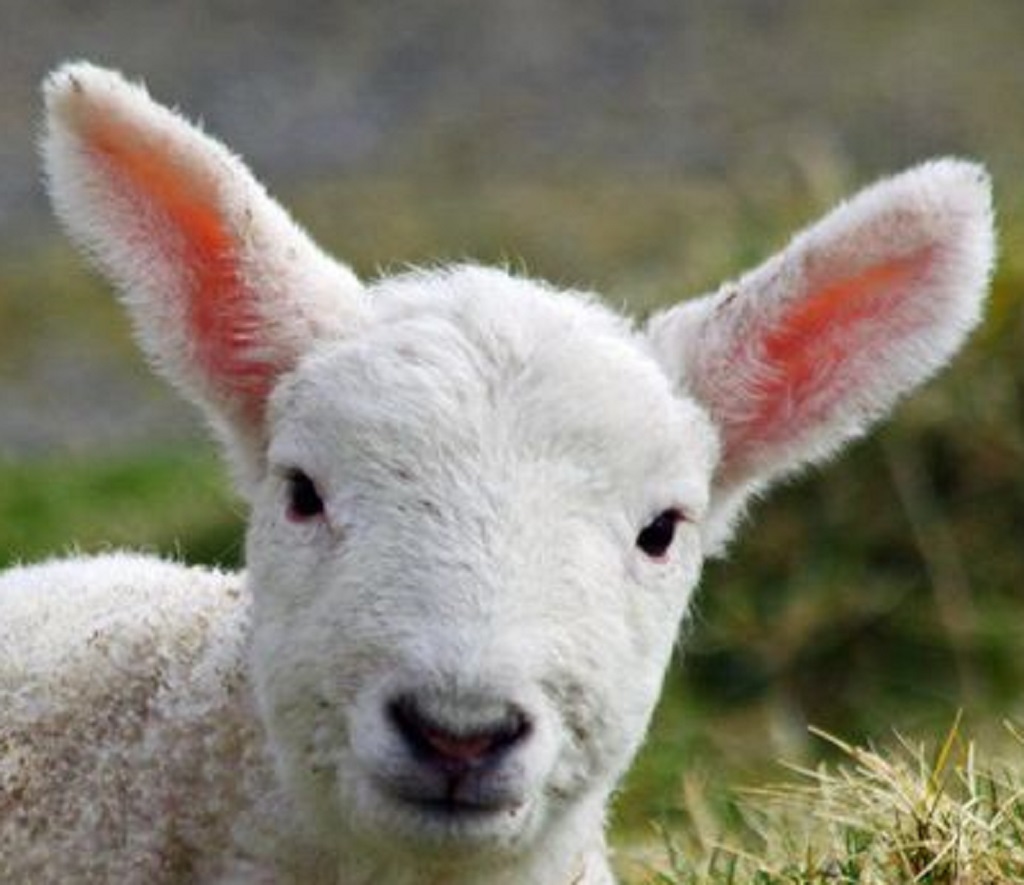
Label: no pain